Amagerbrogade

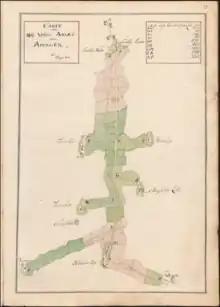
New roads on Amager, 774

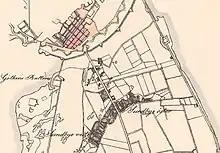
Amagerbrogade in the 19th century

Om the 18th century the road network outside Amager Gate was generally limited and in a poor state. From 1780 to 1790 the main road to Store Magleby and Dragør was upgraded but only a short stretch was cobbled. The first part of the road was 20 ells broad while the rest was only 14 alls broad. After Amager Gate was dismantled in 1857 and the fortifications were decommissioned, the northernmost part of Amager saw increasing development and in 1902 the area was incorporated into Copenhagen Municipality and the name was changed to Amagerbrogade.